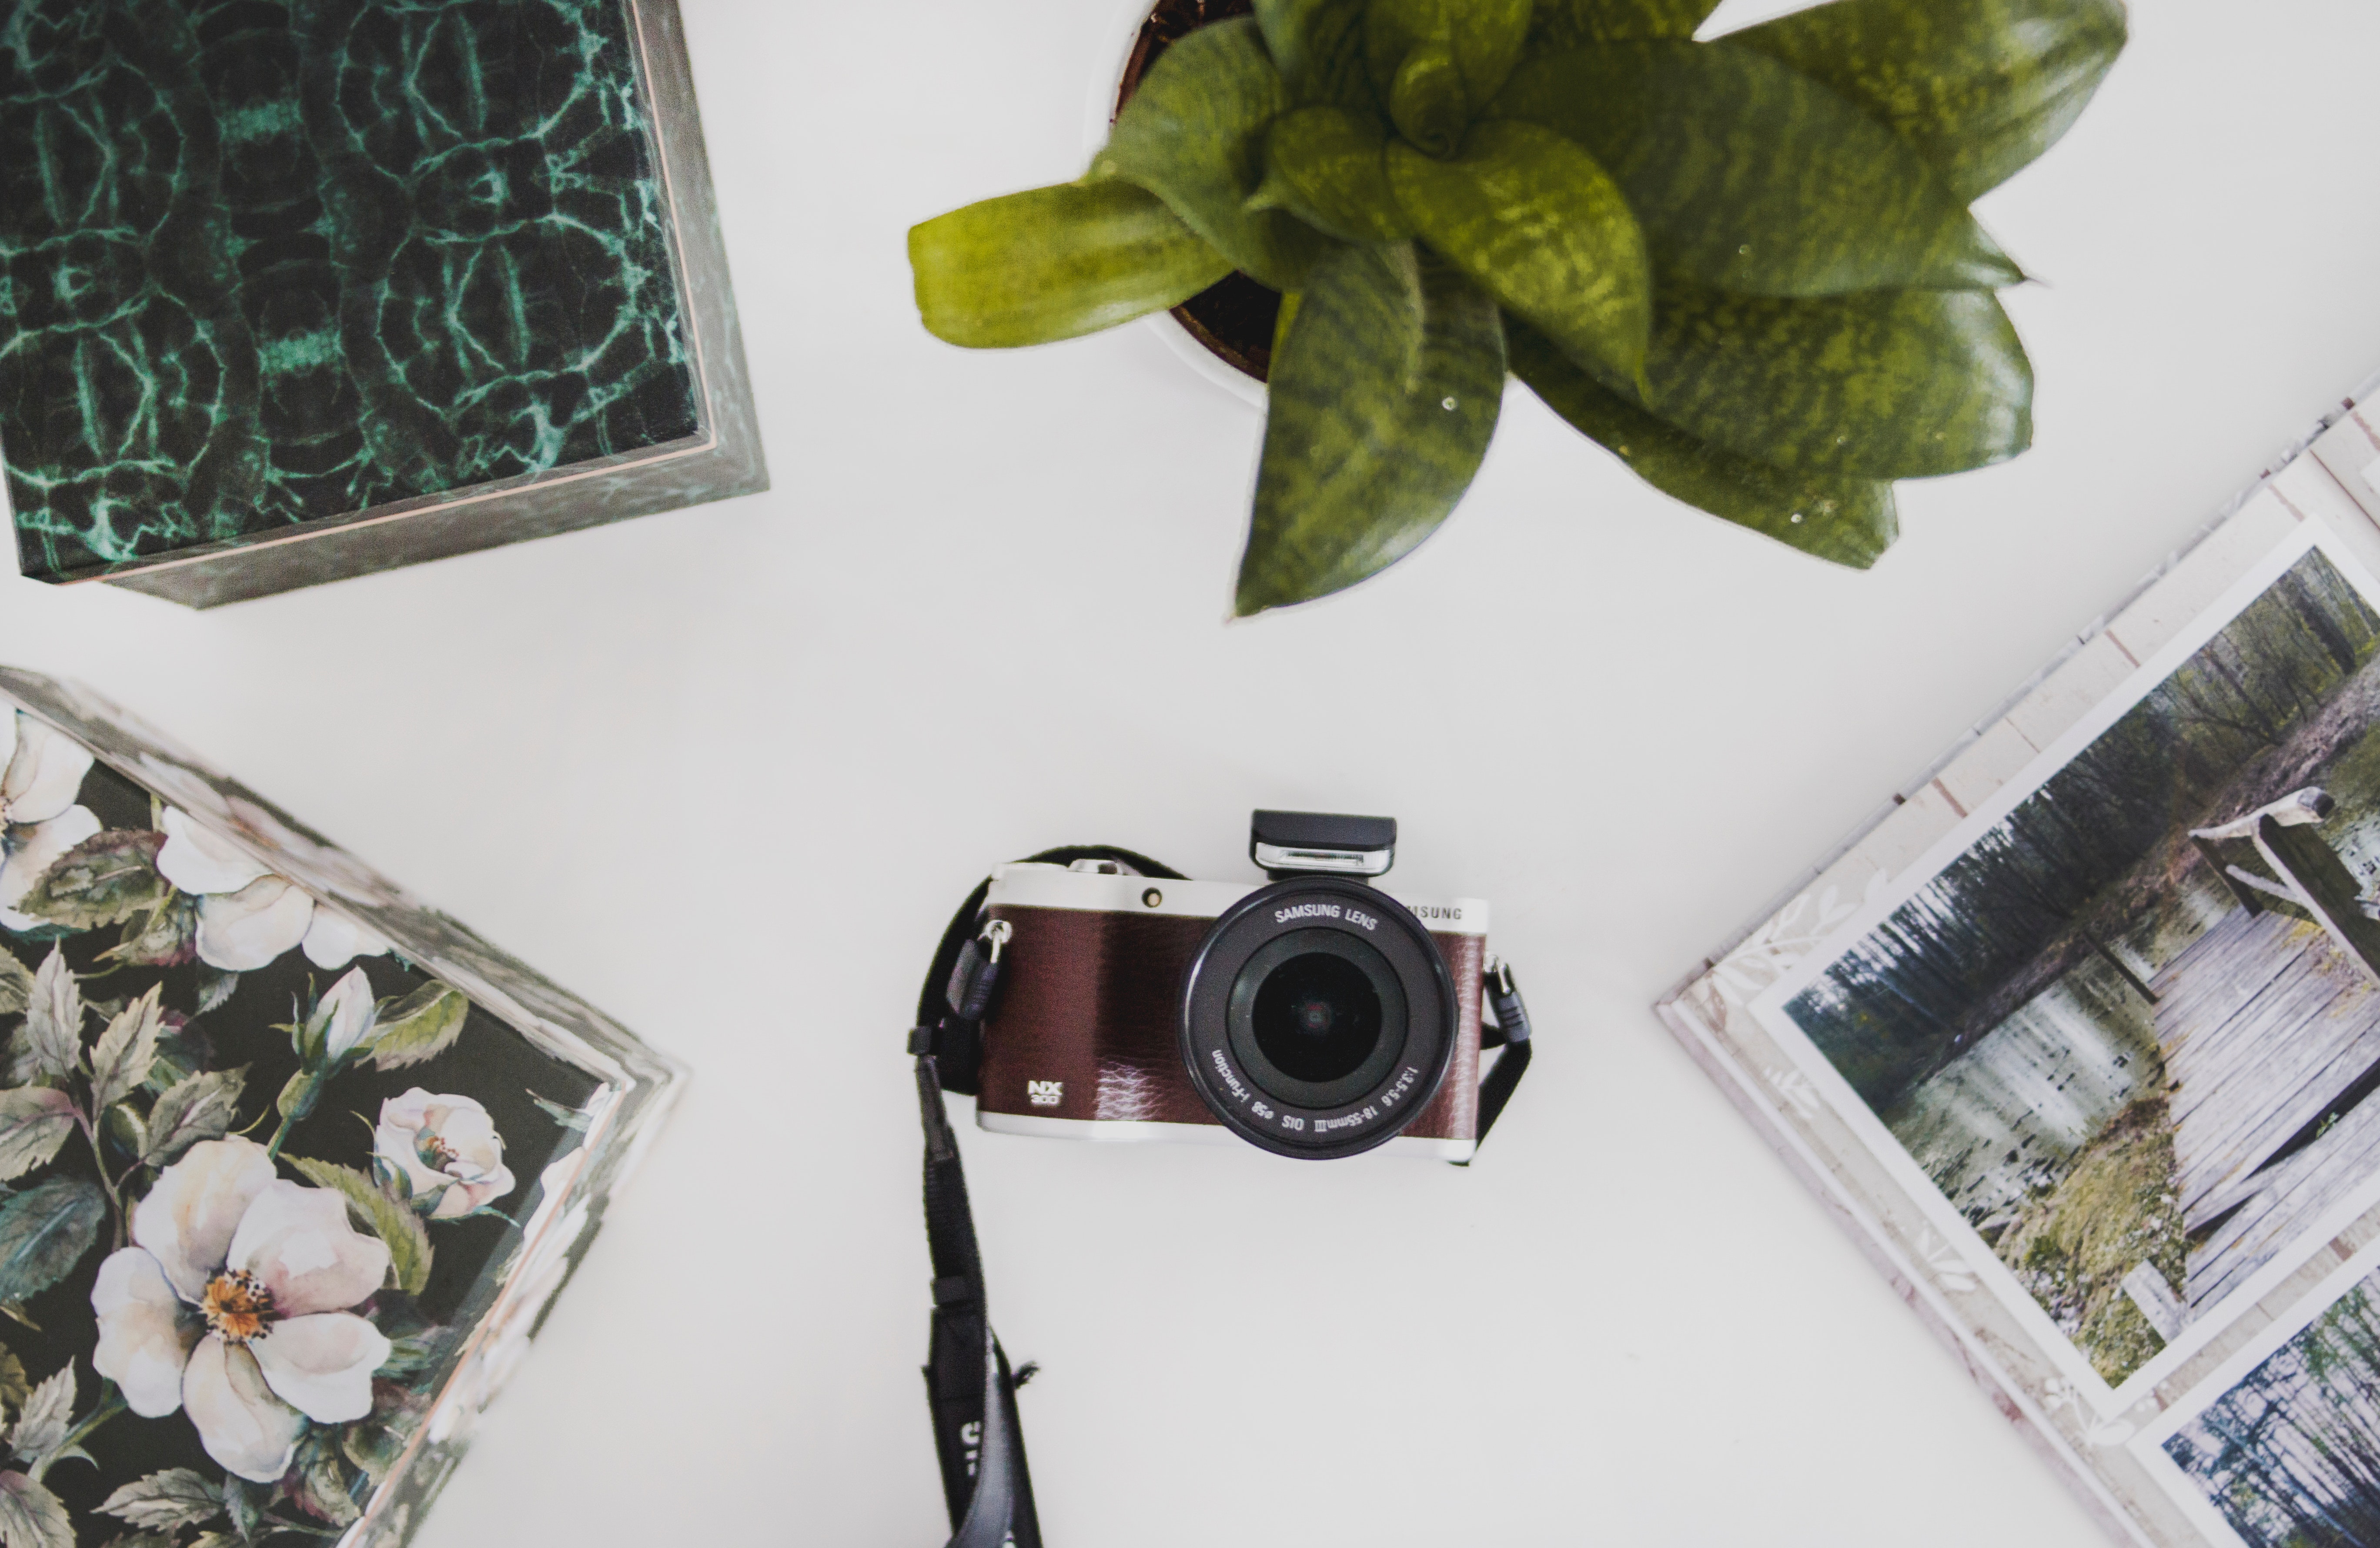
cameras optics, camera accessory, camera, photograph, green, leaf, flower, plant, room, photography, houseplant, video camera, table, lens, reflex camera, house, single lens reflex camera, still life photography